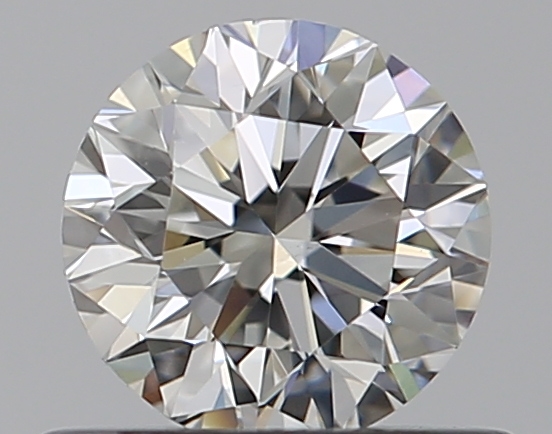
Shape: round
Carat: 0.5
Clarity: VS1
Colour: H
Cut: VG
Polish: EX
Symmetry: VG
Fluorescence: N
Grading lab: GIA
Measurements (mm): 4.93 x 4.98 x 3.19